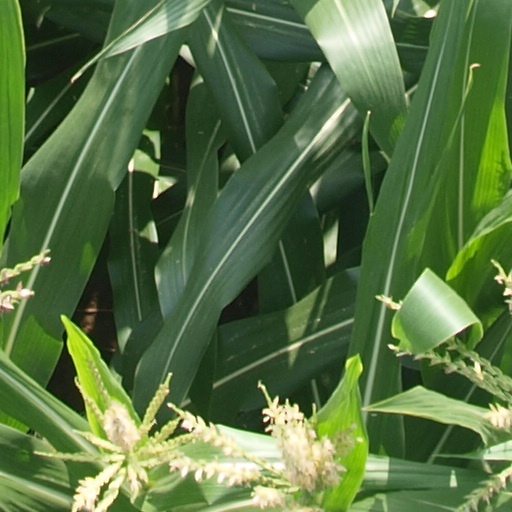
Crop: maize; corn